Yunoki Station (Fuji)

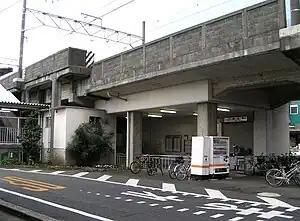
JR Yunoki Station

is a railway station on the Minobu Line of Central Japan Railway Company (JR Central) located in the city of Fuji, Shizuoka Prefecture, Japan.